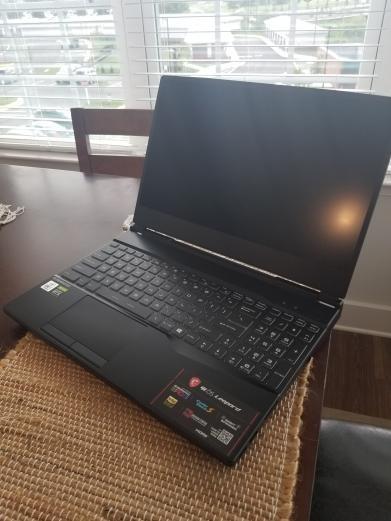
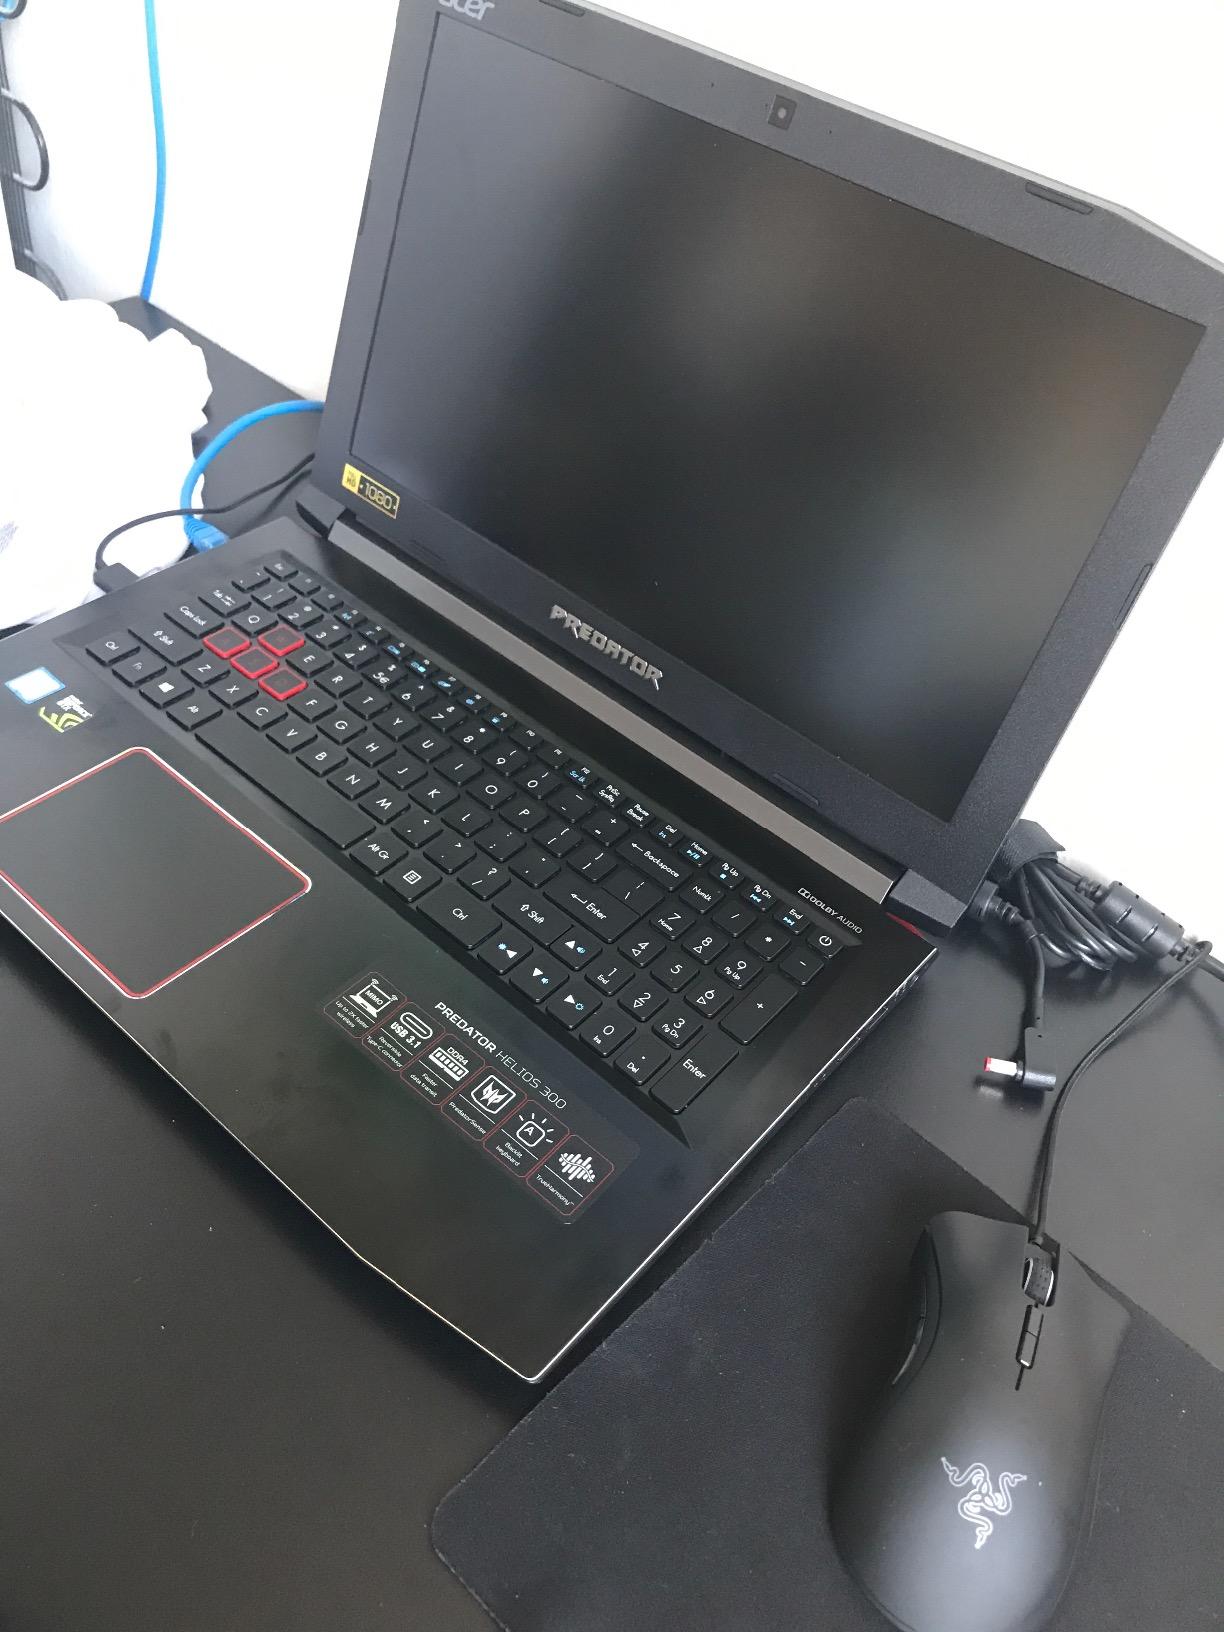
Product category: laptop
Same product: no